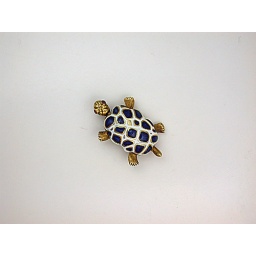
little black and white enamel turtle by tiffany